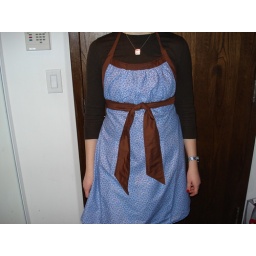
Little blue flowers - pattern from Montessori by hand